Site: brandenburg
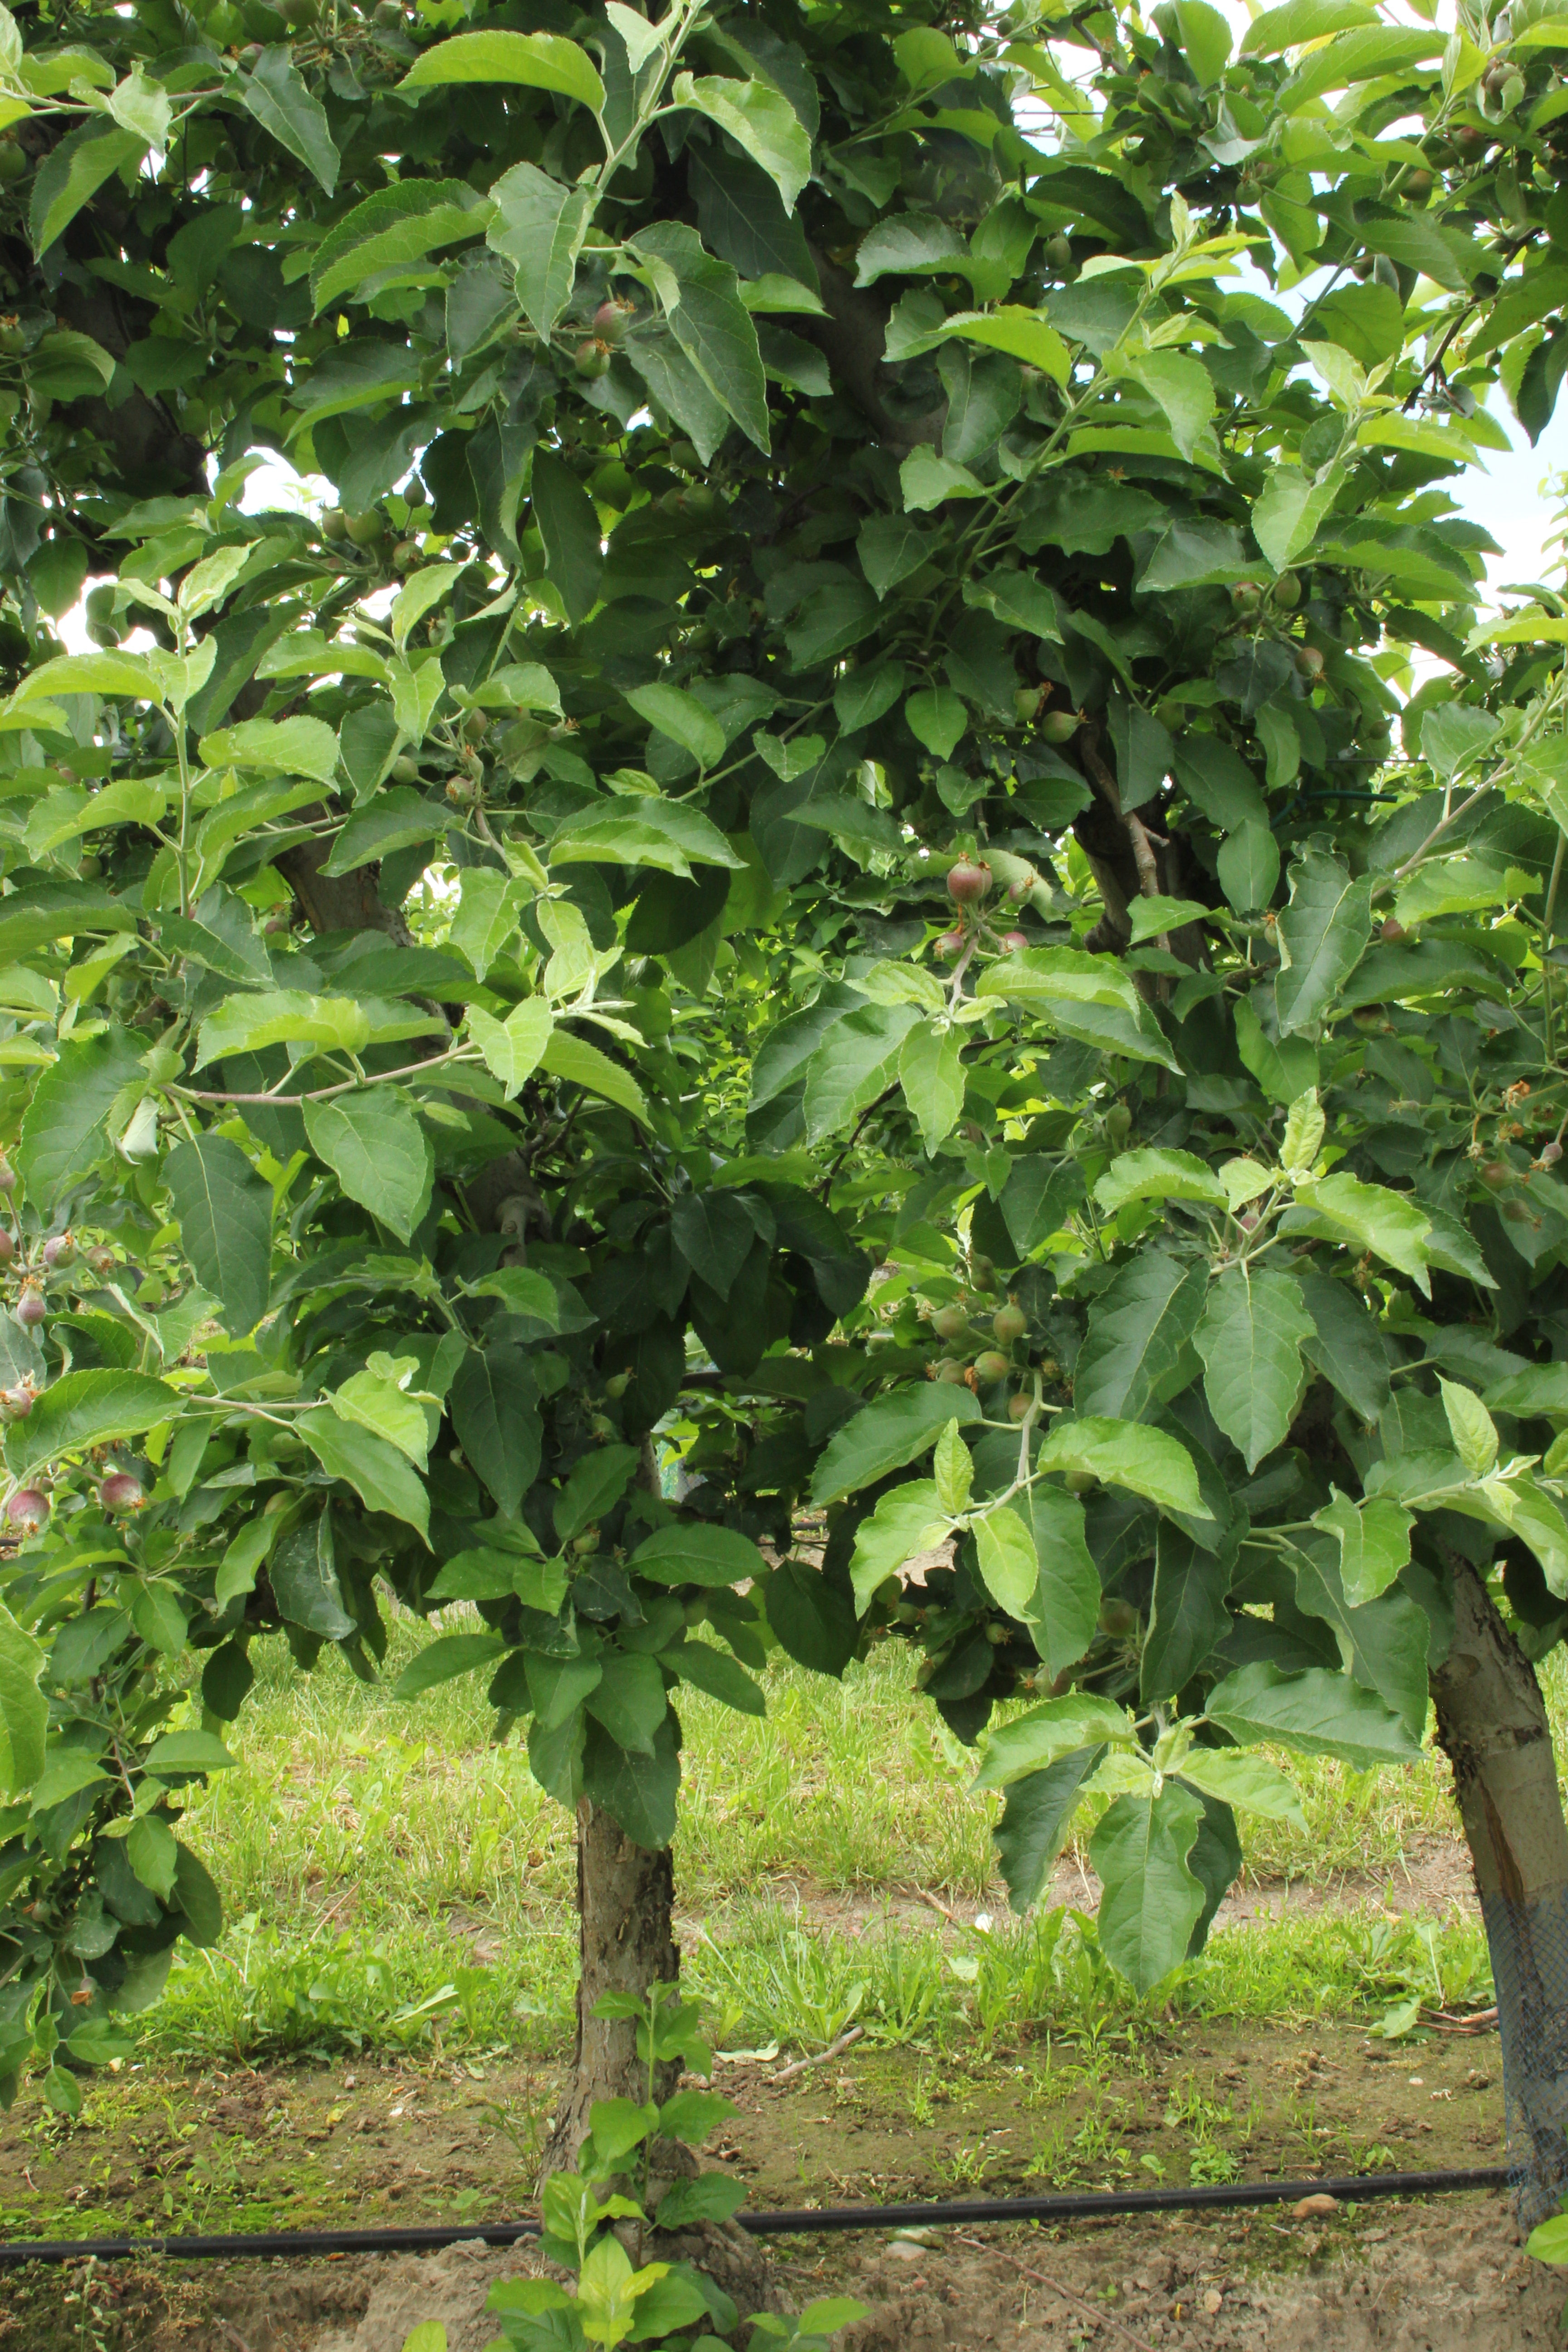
Growth stage (BBCH 72): Development of fruit